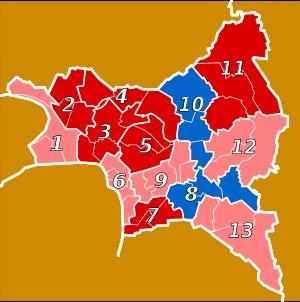
Le département de la Seine-Saint-Denis, créé en 1968, à la suite de la disparition des départements de la Seine et de Seine-et-Oise, comportait neuf circonscriptions électorales. En 1986, le redécoupage électoral de la loi n°86-1197 du 24 novembre 1986 réorganise le département en treize circonscriptions électorales. Ce nombre de sièges a été réduit à douze par un nouveau découpage électoral de 2010, en vigueur à compter des élections législatives de 2012.